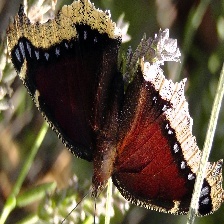
Species: MOURNING CLOAK
Butterfly family (ImageNet category): admiral